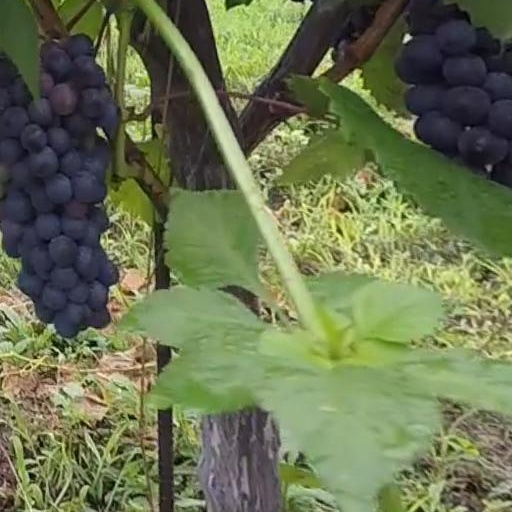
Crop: grape